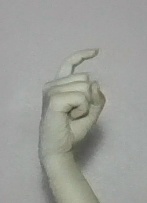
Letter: ra